Centrifugal fan

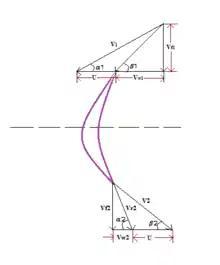
Velocity triangle for forward-facing blade

Forward-curved blades, as in Figure 3(a), curve in the direction of the fan wheel's rotation. These are especially sensitive to particulates and commonly are only specified for clean-air applications such as air conditioning. Forward-curved fans are typically used in applications where the static pressure requirement is too high for a vane axial fan or the smaller size of a centrifugal fan is required, but the noise characteristics of a backwards curved fan are disruptive for the space. They are capable of providing lower air flow with a higher increase in static pressure compared to a vane axial fan. They are typically used in fan coil units. They are less efficient than backwards curved fans.